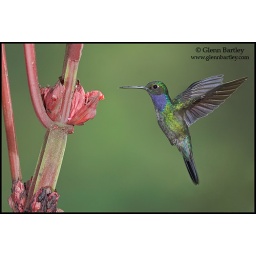
Napo Sabrewing (Campylopterus villaviscensio) feeding at a flower while flying at the Wildsumaco reserve in eastern Ecuador.